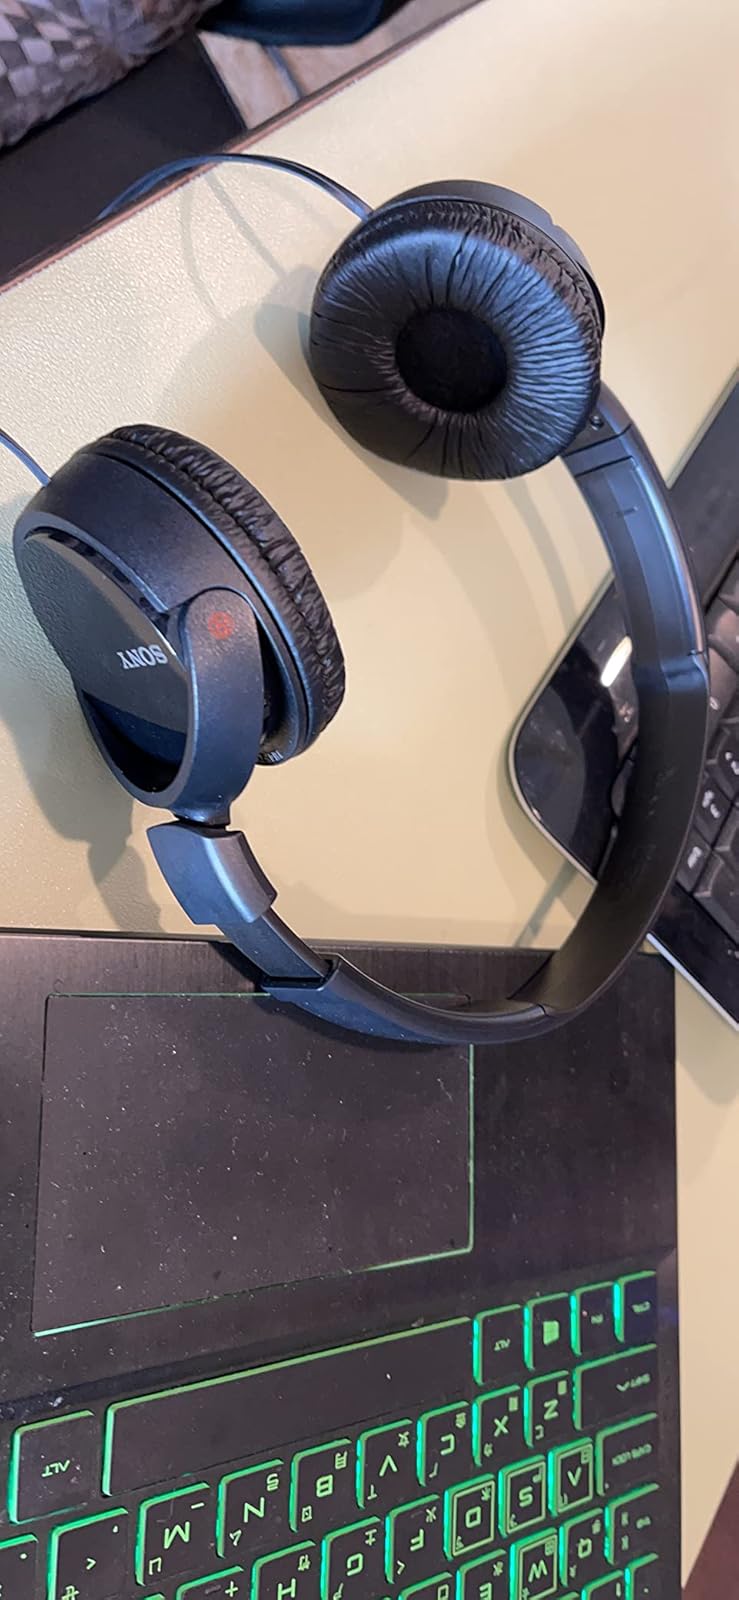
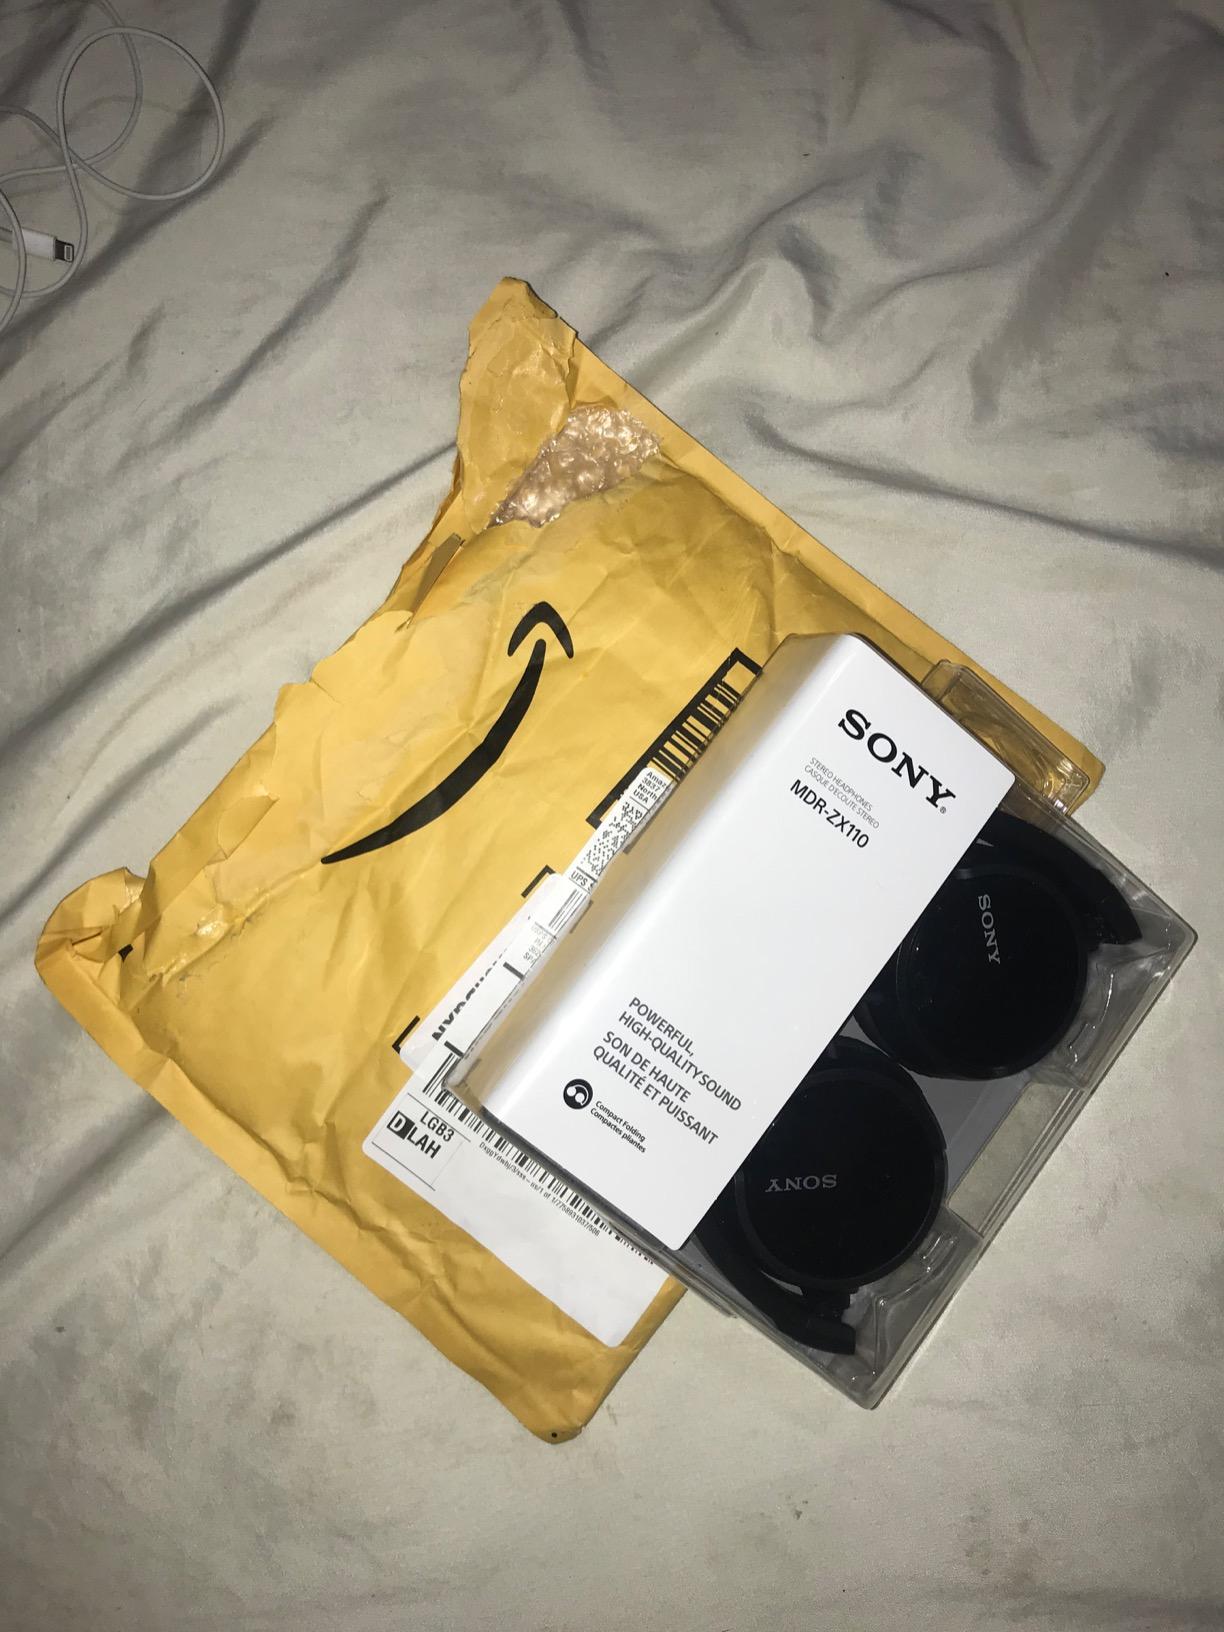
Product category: headphones
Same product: yes